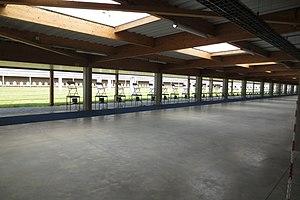
Pas de tir vide
Le Centre National de Tir Sportif est une installation sportive permettant la pratique des 12 disciplines gérées par la Fédération française de tir à haut niveau.